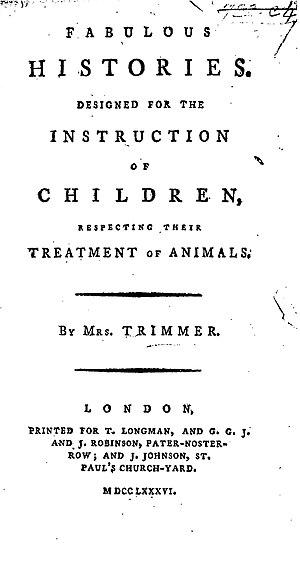
Fabulous Histories, est l'ouvrage le plus populaire de la pédagogue et écrivaine britannique Sarah Trimmer. Publié en 1786, il fut régulièrement réédité jusqu'au début du XXᵉ siècle. Sa première traduction en français par David de Saint-Georges sous le titre : Histoires fabuleuses, destinées à l'instruction des enfants dans ce qui regarde leur conduite envers les animaux fut publié chez F. Dufart en 1789.
Sarah Trimmer est une femme de lettres et critique de littérature enfantine britannique. Son magazine, The Guardian of Education, contribua à définir ce nouveau genre : pour la première fois, la littérature destinée aux enfants est sérieusement passée en revue, un historique en est donné et les critères ayant régi les ouvrages précurseurs sont mis en lumière. Son livre pour enfants le plus populaire fut Fabulous Histories, publié en 1786, qui inspira de nombreuses histoires d'animaux et fut réimprimé pendant plus d'un siècle.